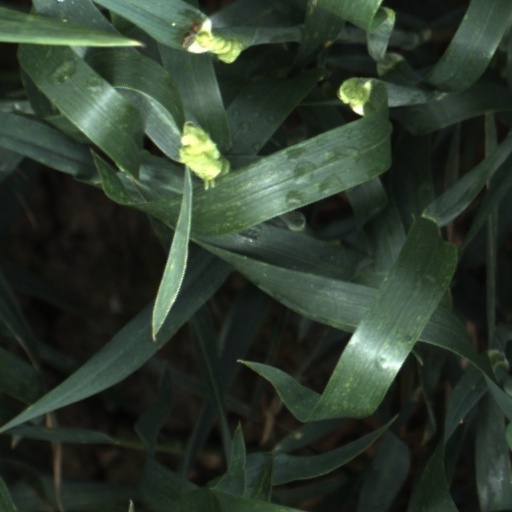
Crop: wheat